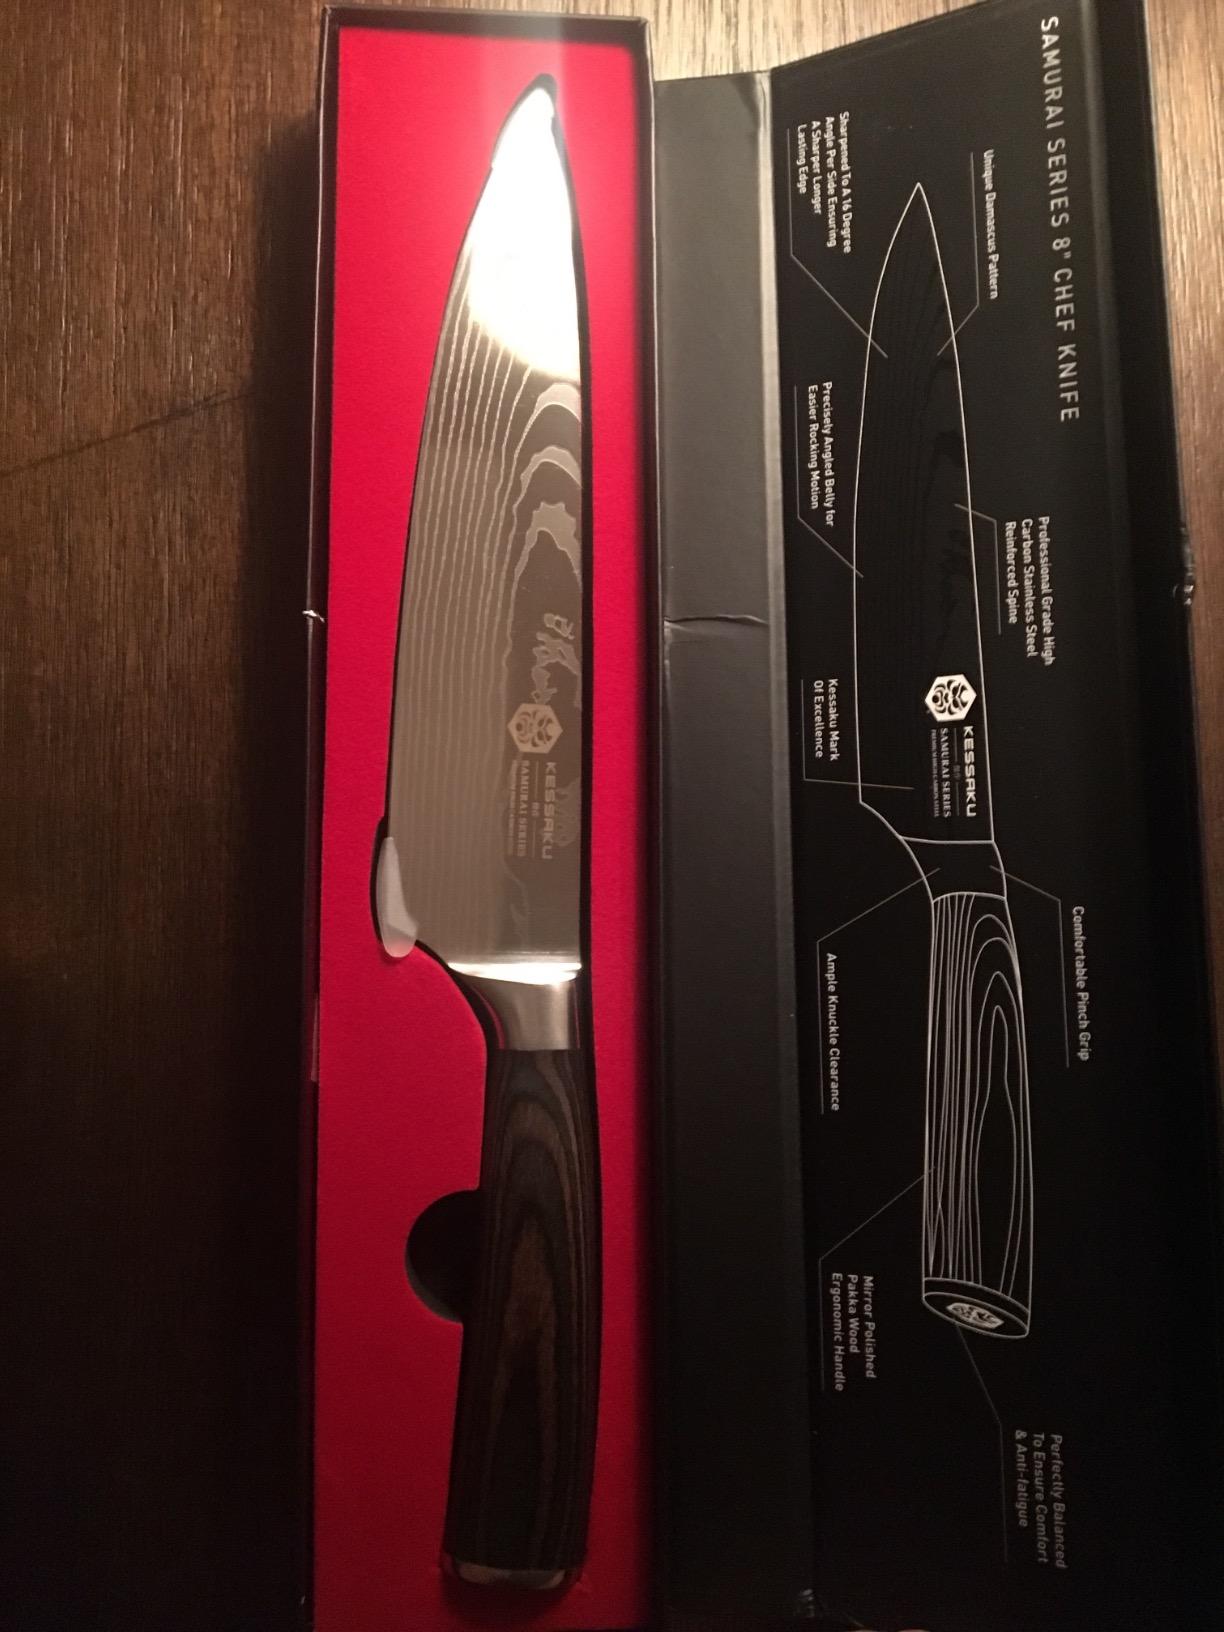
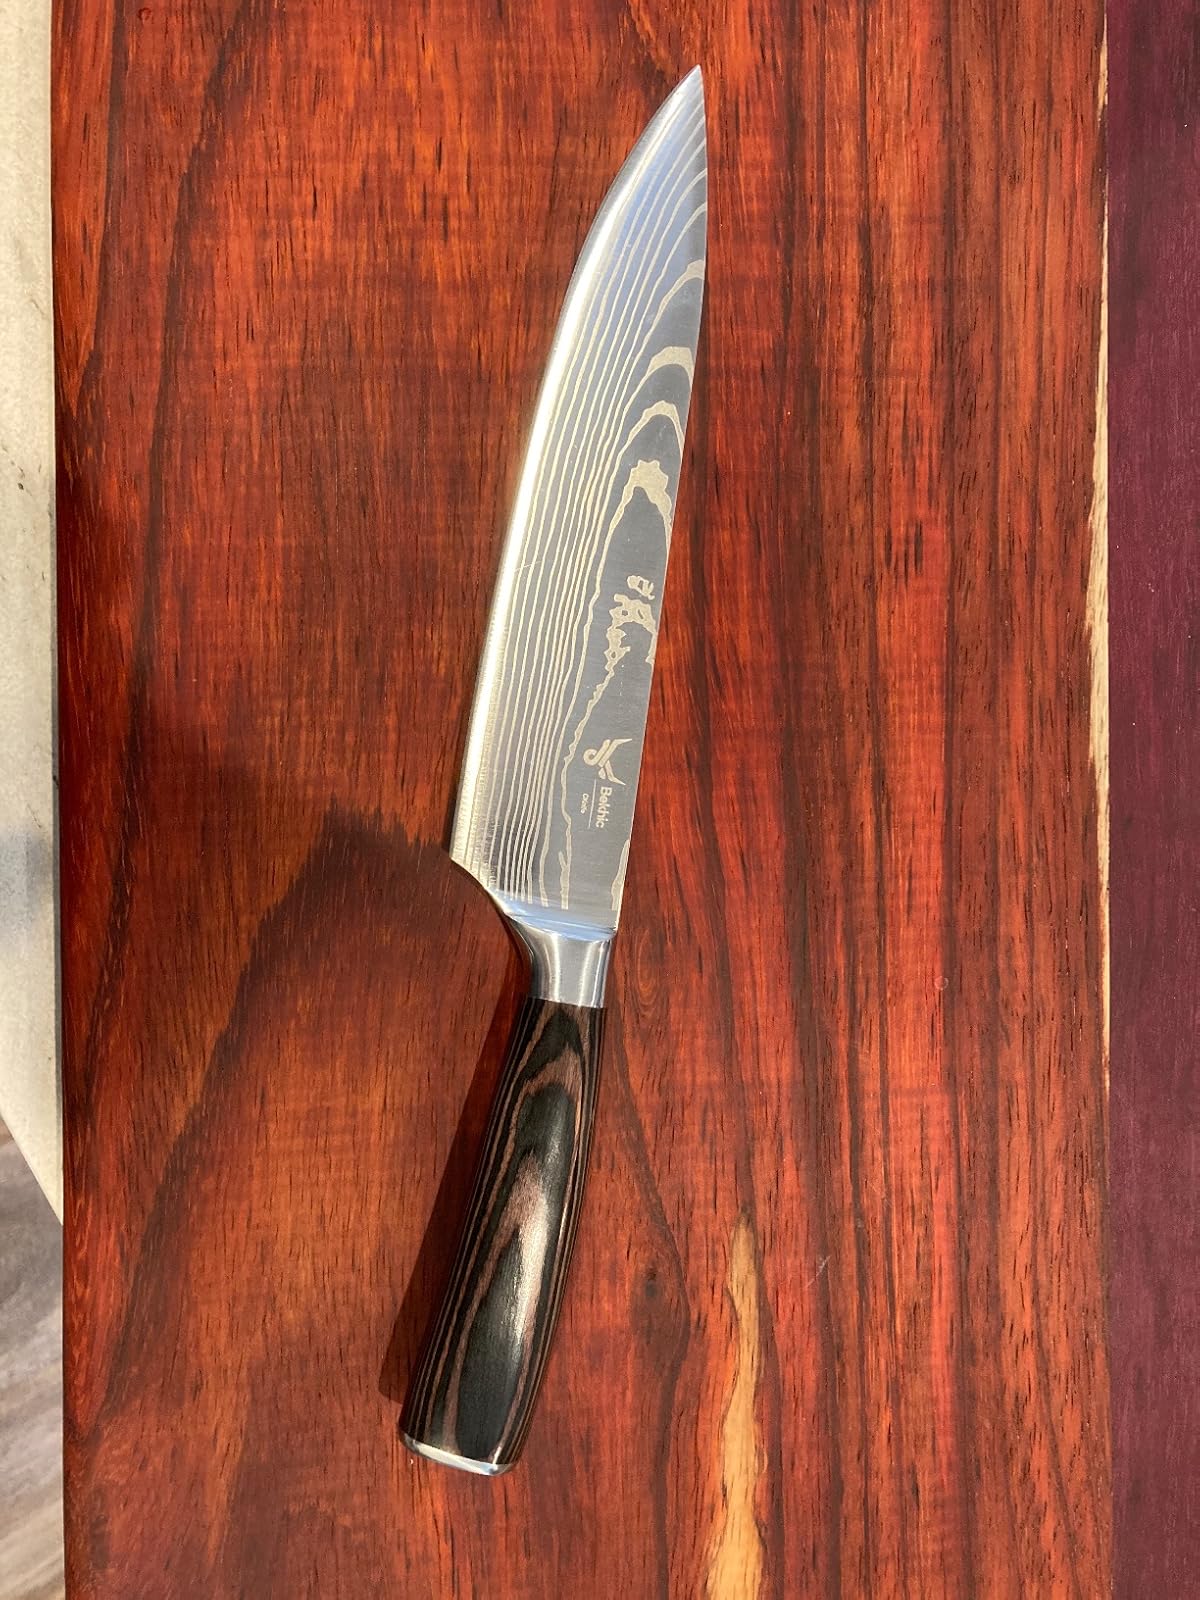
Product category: items_knife
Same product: no